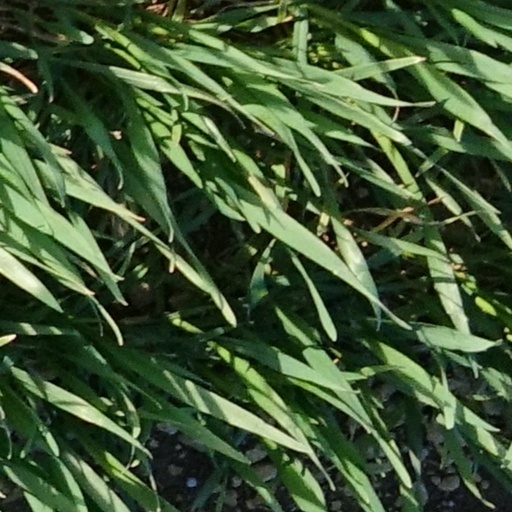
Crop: wheat